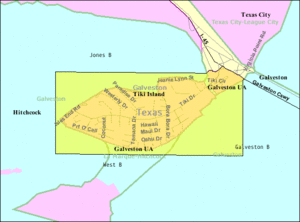
Tiki Island est un village du comté de Galveston au Texas, États-Unis. Il compte 968 habitants, selon le recensement de 2010.